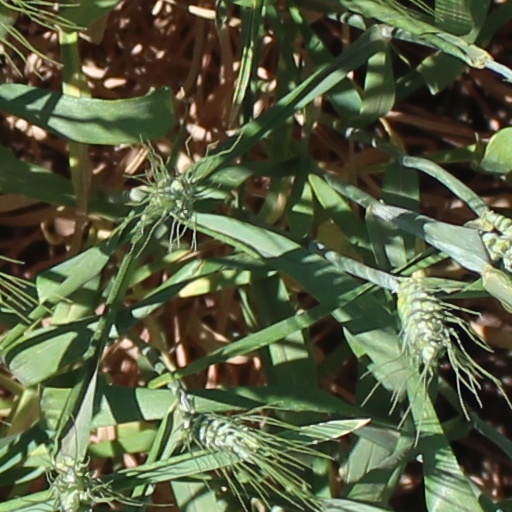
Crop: wheat